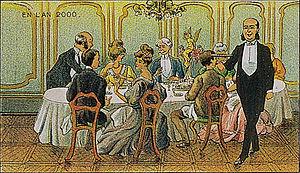
Un Dîner chimique. Chromolithographie.
Cette liste recense les différents aliments, boissons et substances de fiction provenant de la mythologie et des religions, de la littérature et des contes, ou encore des arts, les substances étant des aliments, des boissons, des drogues, des potions ou des médicaments imaginaires.